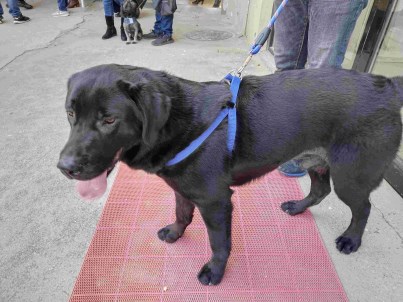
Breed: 3580-n000122-Labrador_retriever